Blanco family (Oaxacan potters)

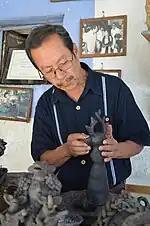
Luis García Blanco in the family workshop in Santa María Atzompa

Teodora Blanco was born in Santa María de Atzompa, a town were pottery-making is dominated by women. Her parents where potters, mostly making ashtrays, figures of monkeys called machines and small figures of musicians. She began working with clay when she was about six years old and soon her work stood out for the addition of decorative elements on her ashtrays.